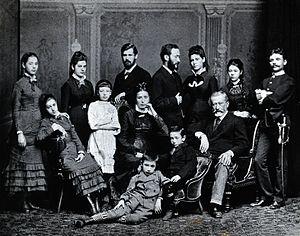
La maison natale - musée Sigmund Freud est une maison-musée de Freiberg in Mähren de l'Empire d'Autriche du XIXᵉ siècle où est né et a vécu jusqu’à l'âge de 3 ans Sigmund Freud médecin neurologue fondateur de la psychanalyse. La maison est déclarée monument culturel en République tchèque en 2005.
Sigmund Freud [sigmund fʁ̥øːd] ou [fʁœjd], né Sigismund Schlomo Freud le 6 mai 1856 à Freiberg et mort le 23 septembre 1939 à Londres, est un neurologue autrichien, fondateur de la psychanalyse.